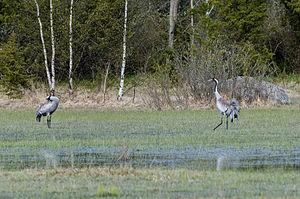
Osmussaar est une île d'Estonie, dans le golfe de Finlande, au nord-ouest du pays.